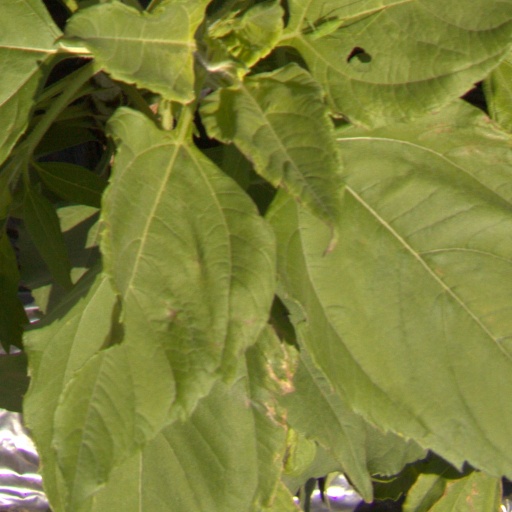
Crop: Jerusalem artichoke